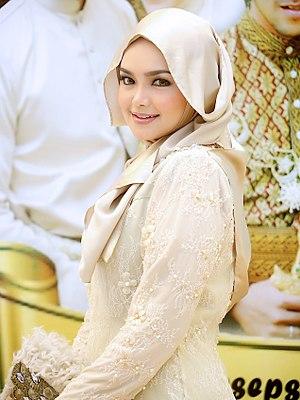
Datin Sri' Siti Nurhaliza binti Tarudin, née le 11 janvier 1979, est une chanteuse et compositrice malaisienne. En plus de sa carrière artistique, elle est à la tête de plusieurs sociétés, dont sa société de production et sa propre ligne de cosmétiques.